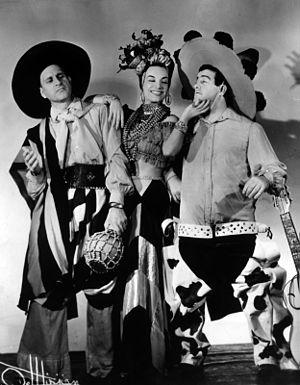
Abbott et Costello est le nom d'un duo comique durant les années 1940 et 1950 formé par les acteurs américains Bud Abbott et Lou Costello. Ils ont été connus en France sous le nom des « deux nigauds » pour une série de comédies burlesques au cinéma.